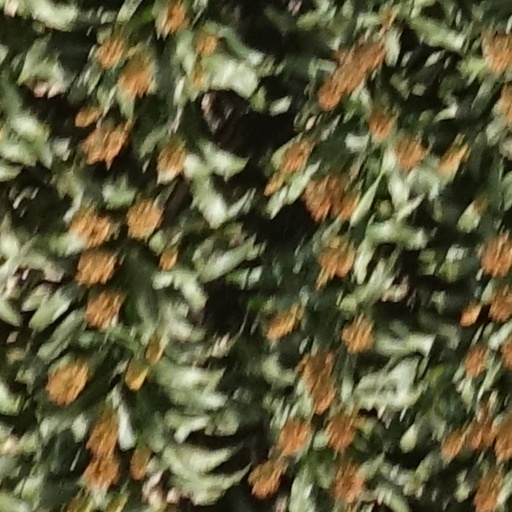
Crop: sorghum